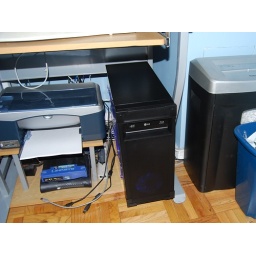
A look at the computer in its new home. It's running and the blue lights are on.